Great Britain men's national basketball team

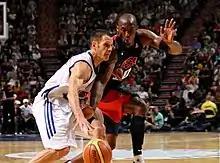
Nate Reinking defended by Kobe Bryant, in a friendly match before the 2012 Games

On 13 March 2011, FIBA voted 17–3 in favour of Great Britain receiving their host nation spot at the 2012 London Olympics with one condition, they had until 30 June 2012 to decide on whether to merge the three nations that make up the team or disband after the 2016 Olympics in Rio de Janeiro.